Marianne Zoff

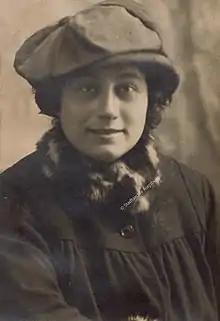
Marianne Zoff

Marianne Josephine Zoff (30 June 1893 – 22 November 1984) was an Austrian actress and opera singer (mezzo-soprano).